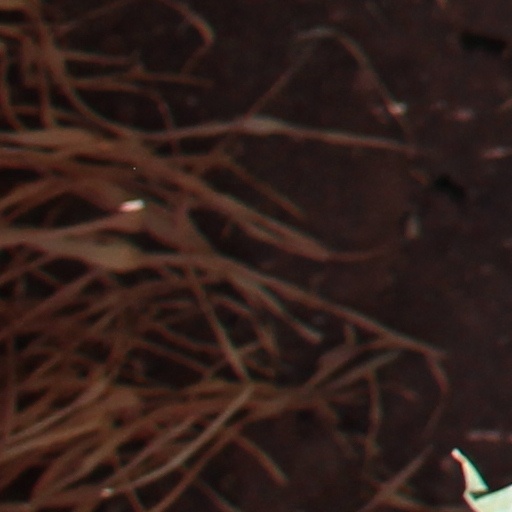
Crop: wheat